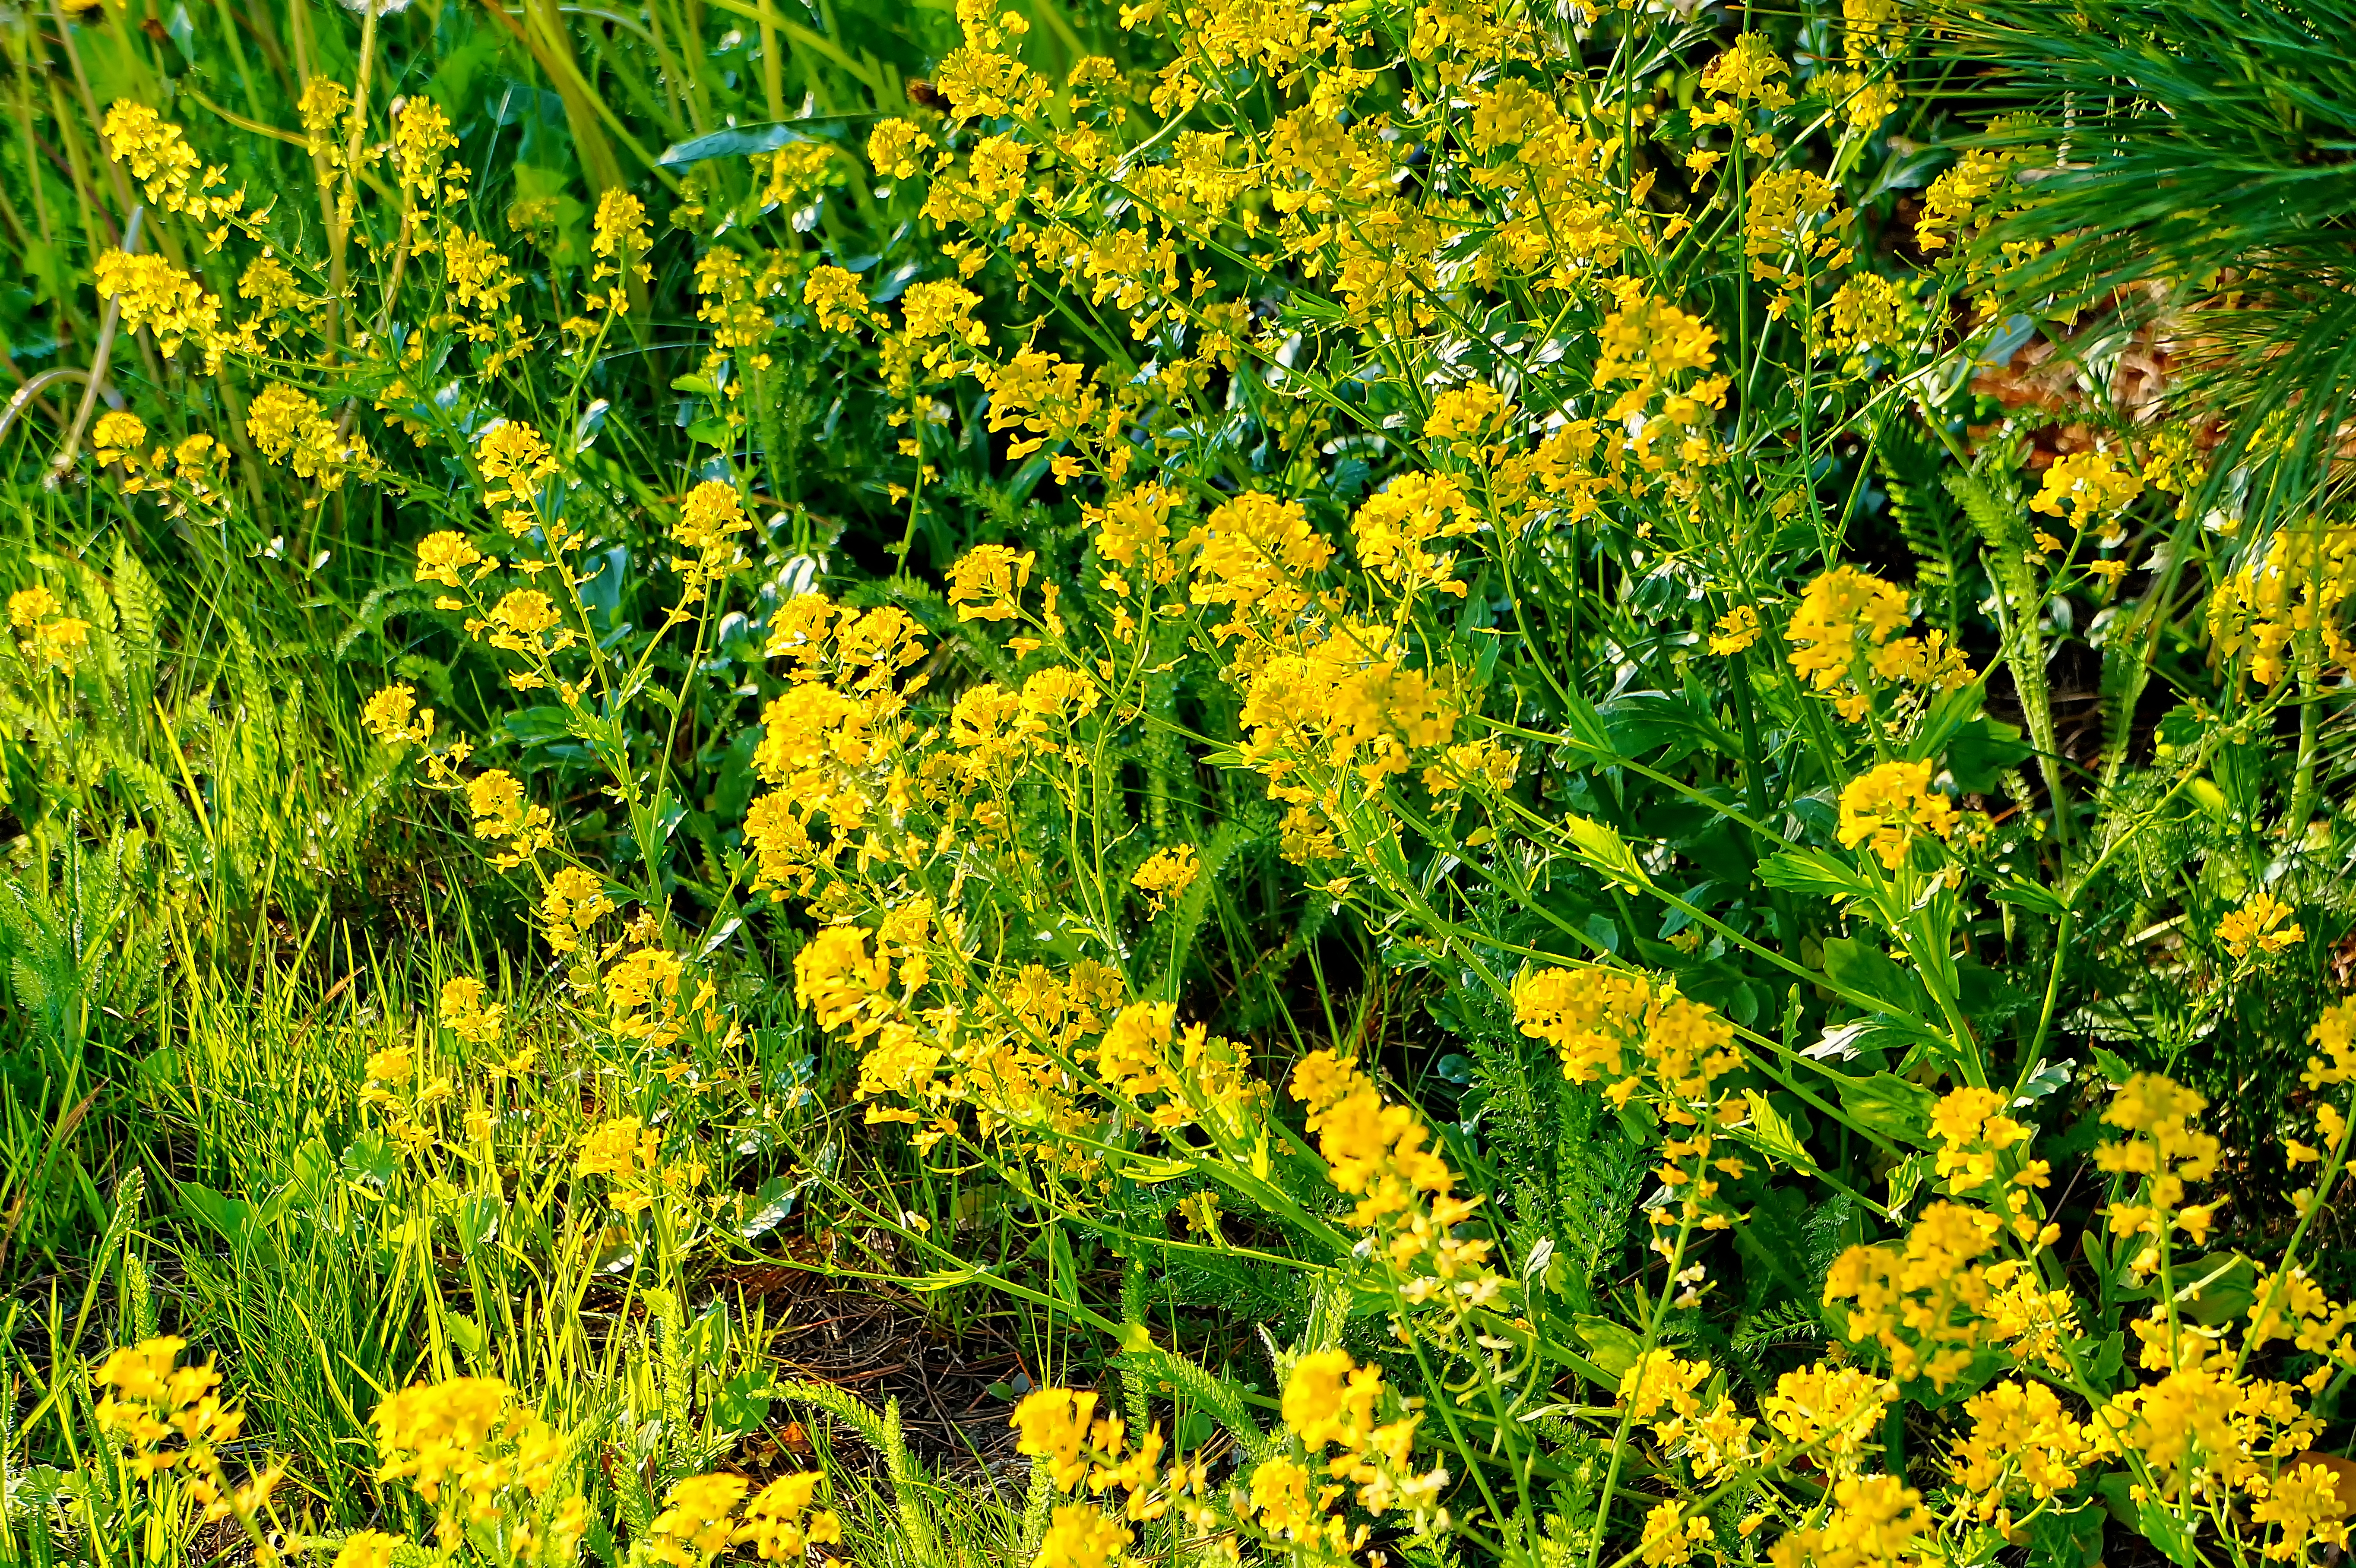
nature, plant, meadow, prairie, sunlight, leaf, flower, green, produce, botany, yellow, flora, rapeseed, plants, wildflower, flowers, vegetation, shrub, blossoms, rue, finland, helsinki, woodland, habitat, ecosystem, flowering plant, land plant